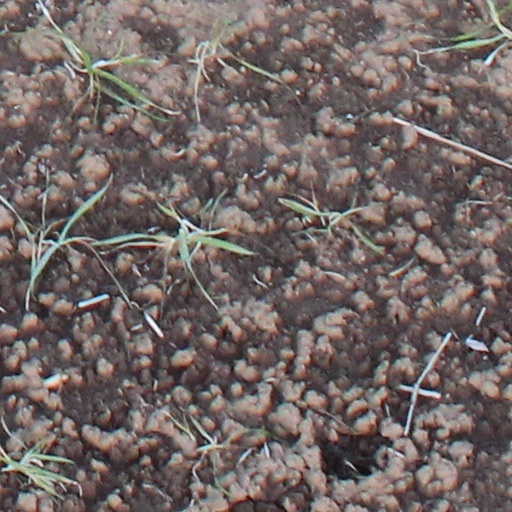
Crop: wheat